Ali Shahbazi

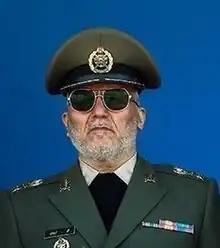
Shahbazi in 2016

Ali Shahbazi is the former commander-in-chief of the Iranian Army.